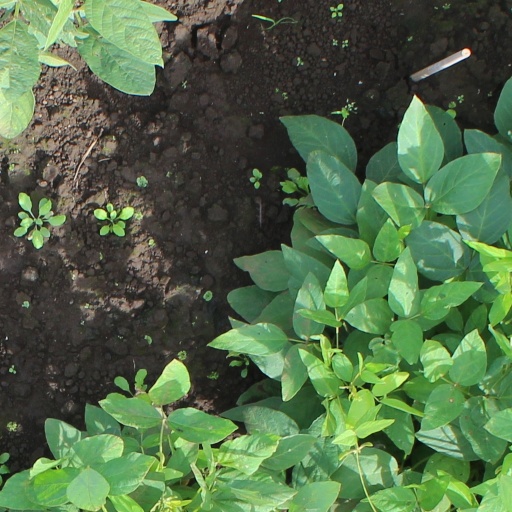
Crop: soybean